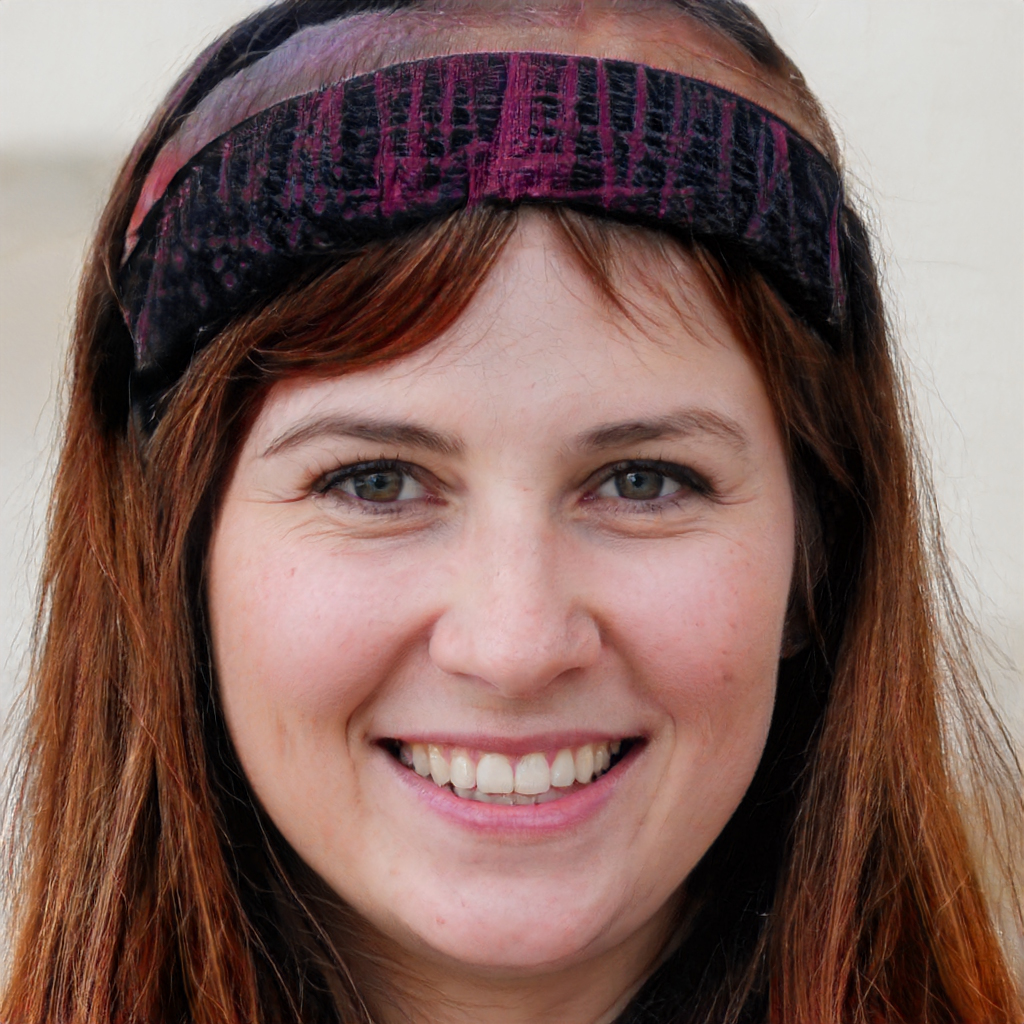
Gender: Female